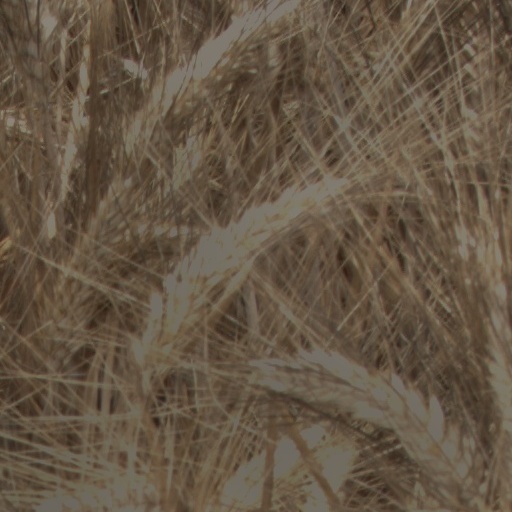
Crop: wheat